Omar Khayyam

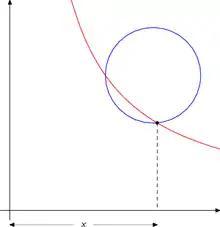
Omar Khayyam's construction of a solution to the cubic "x" + 2"x" = 2"x" + 2. The intersection point produced by the circle and the hyperbola determine the desired segment.

Rashed and Vahabzadeh (2000) have argued that because of his thoroughgoing geometrical approach to algebraic equations, Khayyam can be considered the precursor of Descartes in the invention of analytic geometry. In the "Treatise on the Division of a Quadrant of a Circle" Khayyam applied algebra to geometry. In this work, he devoted himself mainly to investigating whether it is possible to divide a circular quadrant into two parts such that the line segments projected from the dividing point to the perpendicular diameters of the circle form a specific ratio. His solution, in turn, employed several curve constructions that led to equations containing cubic and quadratic terms.